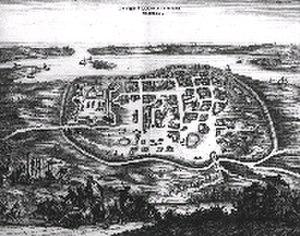
Le lac Pulicat est un lac du sud de l'Inde, aux confins du Tamil Nadu et de l’Andhra Pradesh. C'est le deuxième lac ou lagon d'eau saumâtre du pays.